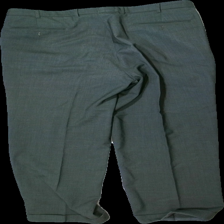
View: back
Type: Trousers
Category: Men
Brand: Oscar Jacobsson
Colors: Green
Material: 62% wool, 38% polyester
Cut: Regular
Season: All
Price range: 50-100
Recommended usage: Reuse